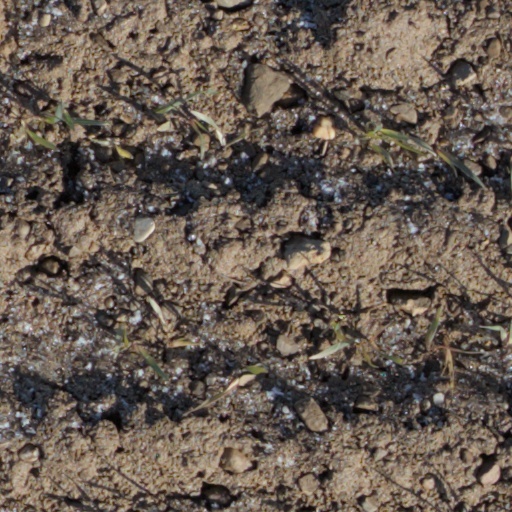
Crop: wheat